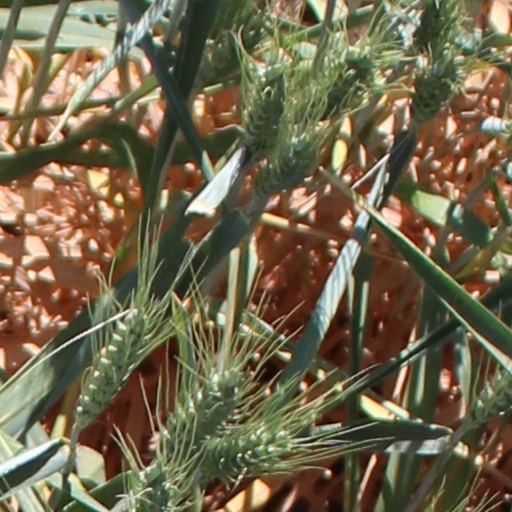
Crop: wheat